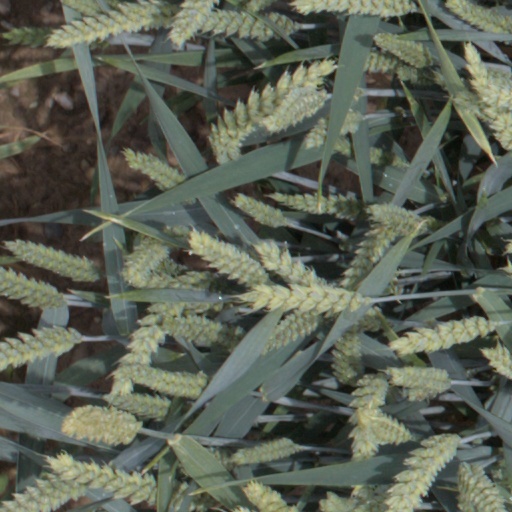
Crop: wheat